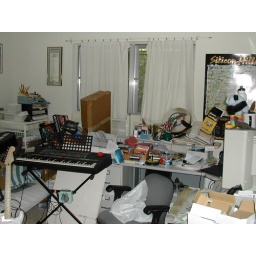
Eliot's office in the old house